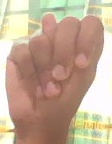
ASL sign: N